Julian Alaphilippe

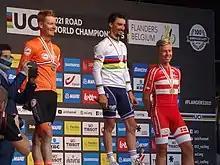
Alaphilippe (centre) on the podium after winning the road race at the 2021 UCI Road World Championships. He became the first French male rider to win multiple world road race titles.

Alaphilippe won the third stage of the Tour de France on 8 July, simultaneously earning himself the yellow jersey, after a powerful solo attack inside the last . After losing the jersey by six seconds on stage six to Giulio Ciccone, he regained it following stage eight, where he finished third. He then won stage 13, the individual time trial in Pau, by beating Geraint Thomas by 14 seconds on the day that celebrated 100 years since the yellow jersey was created. He kept the overall lead until stage 19 after being dropped on the Col de l'Iseran. He ultimately finished the race fifth overall; with his two stage wins, and fourteen days in yellow, he was designated as the most combative rider of the race. Seventh at the Grand Prix Cycliste de Québec in September, he finished his season with a 28th place at the UCI Road World Championships in Yorkshire.